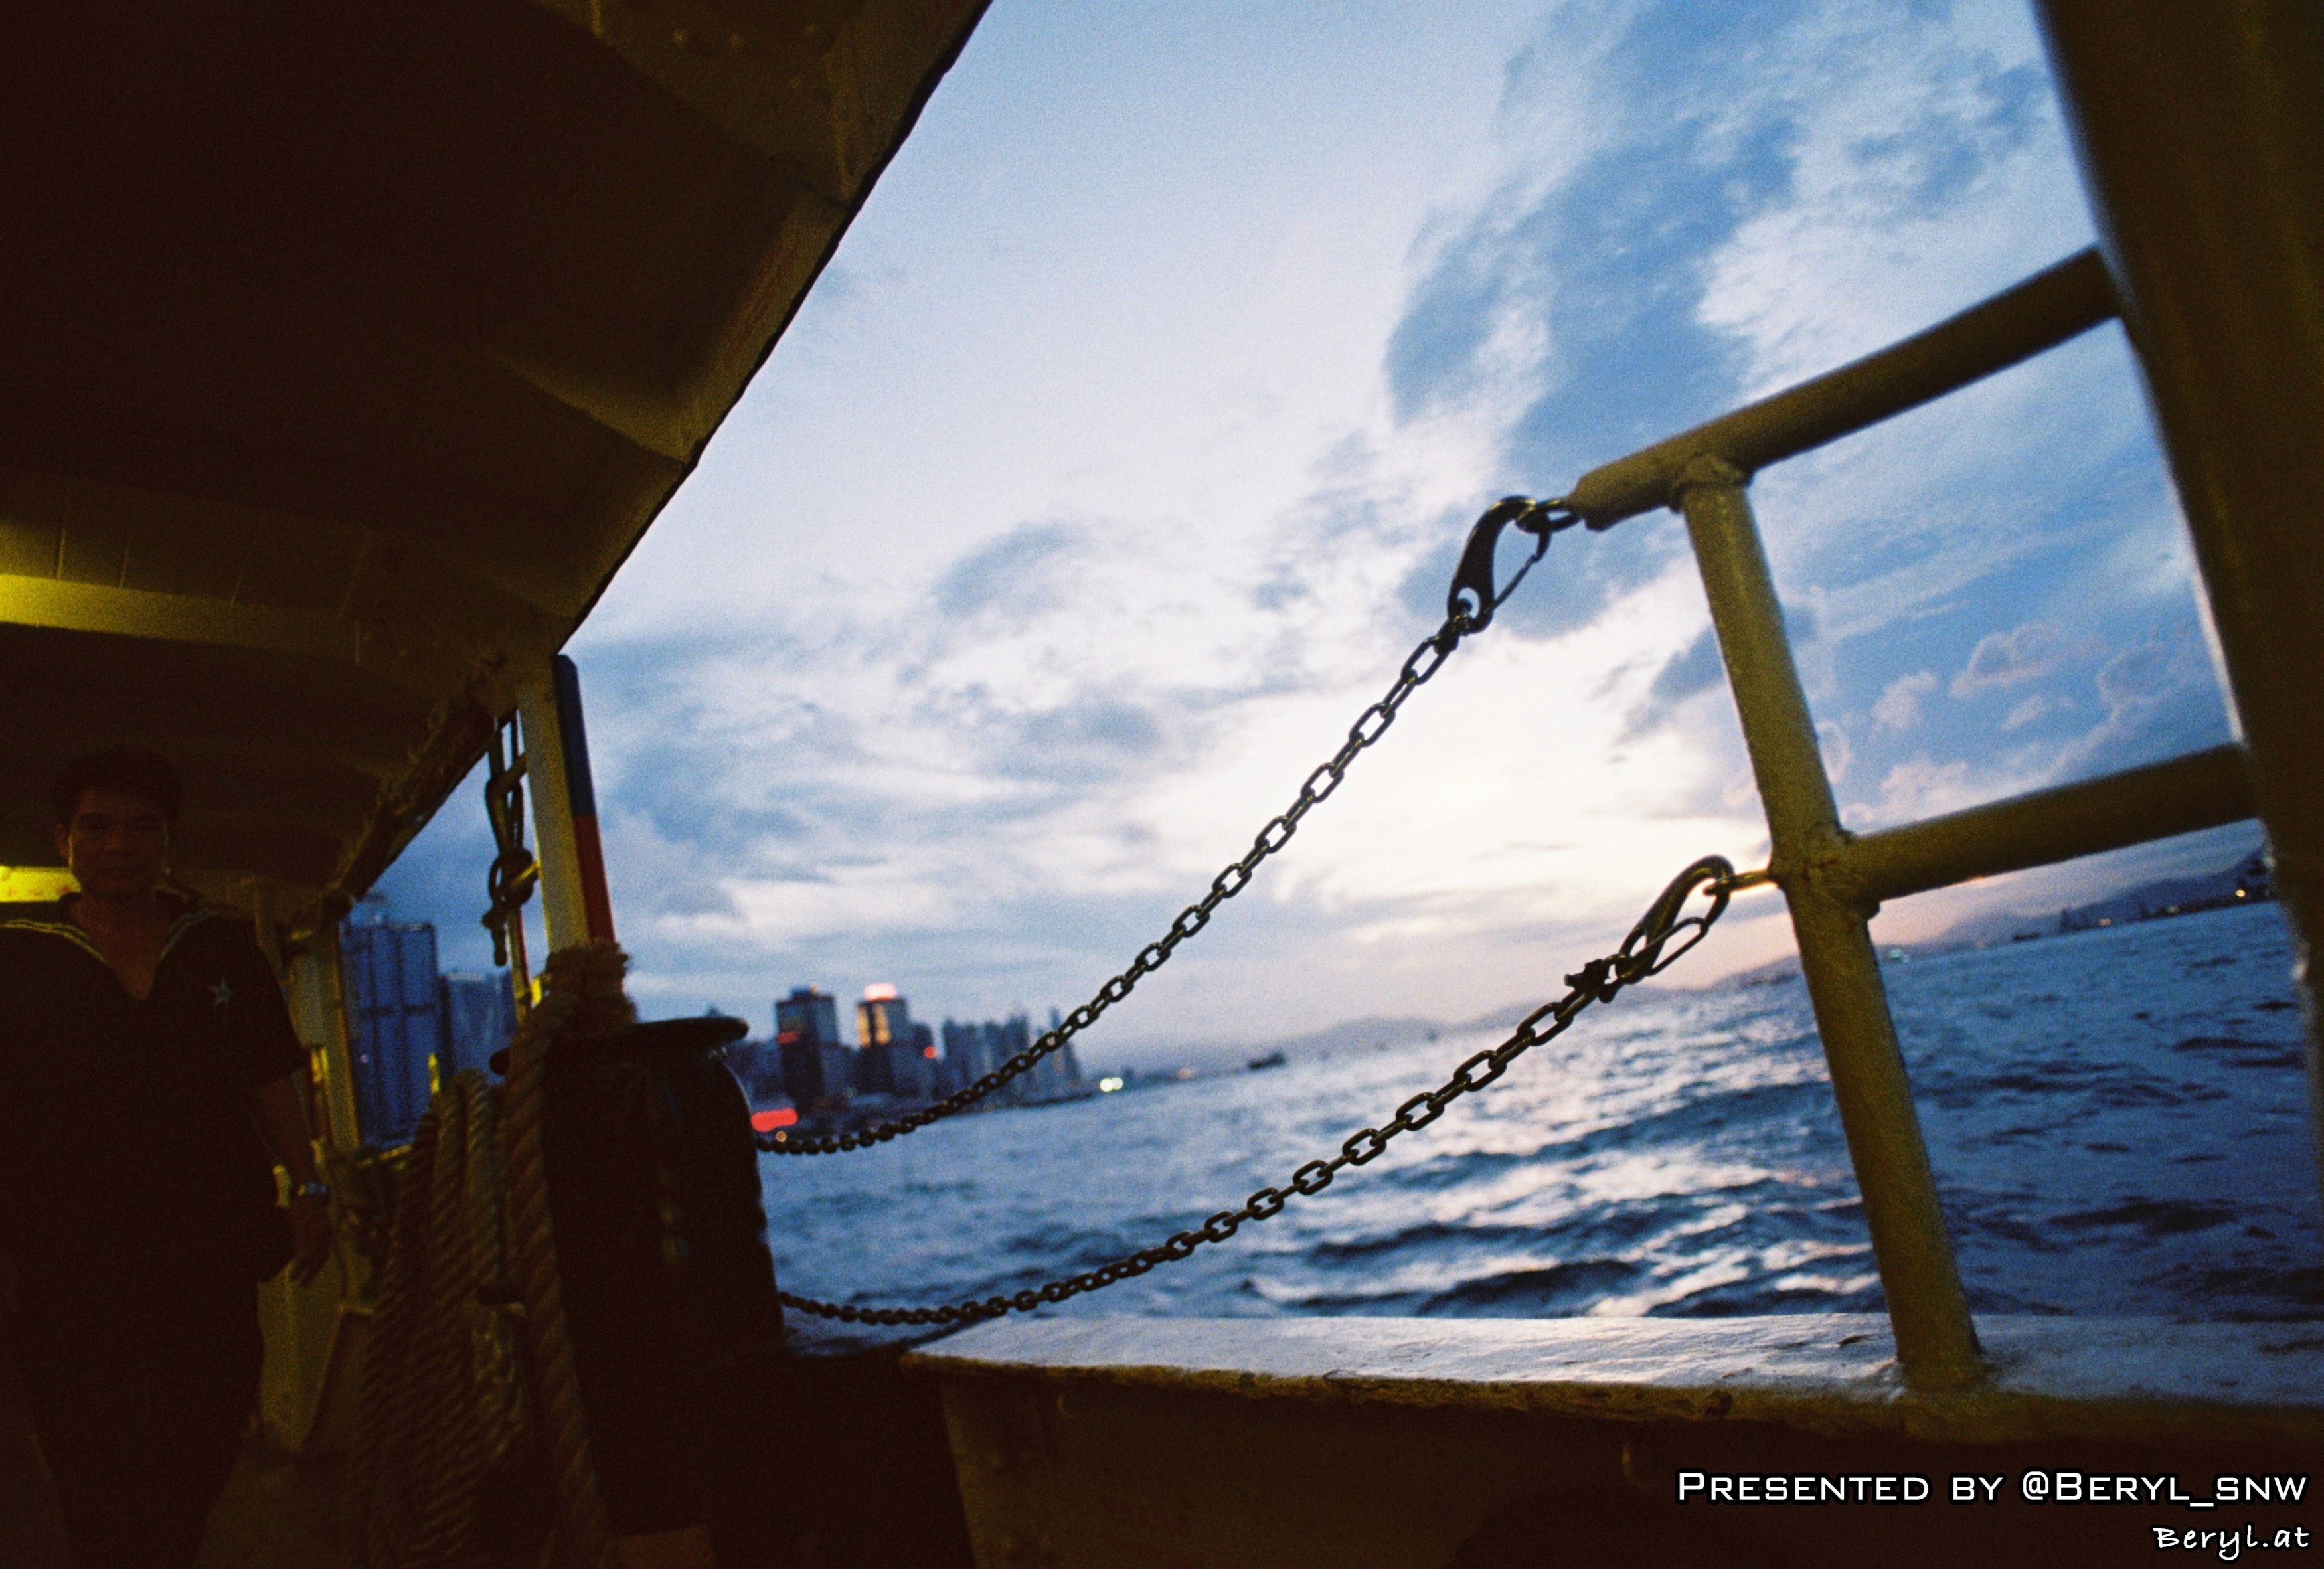
sea, ocean, sky, boat, film, analog, vehicle, mast, island, blue, nikon, sail, hongkong, china, guangdong, guangzhou, negatives, fm2, solaris